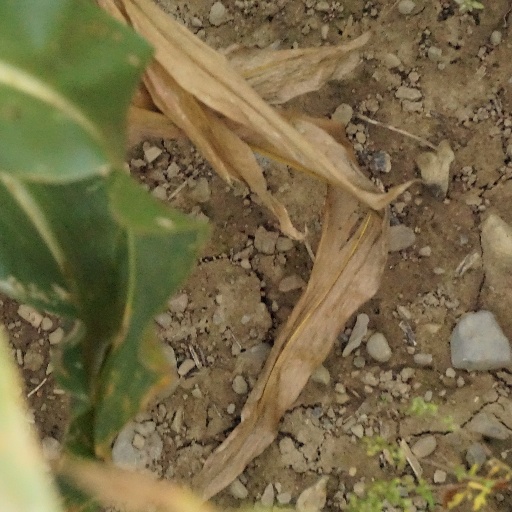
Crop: maize; corn